Sailor Mercury

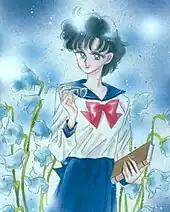
Ami in her school uniform, drawn by Naoko Takeuchi

Throughout the series, much of Ami's free time is spent studying. She loves to read, and dreams aloud of one day being a doctor like her mother and becomes one in both Parallel Sailor Moon and the live action series. In the musicals, Ami's dream of being a doctor and leaving Japan to study abroad is a recurring theme. The first part of the song shows Ami's conflict between studying abroad and growing up or being with everyone else and staying a young girl. She faces a similar dilemma in the anime, but very directly; given the opportunity to study in Germany, she gets as far as the airport before deciding to stay in Japan and fight evil alongside her friends.